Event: Nepal Earthquake
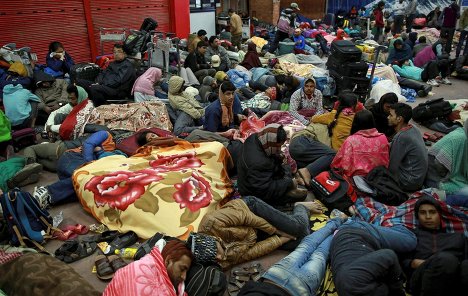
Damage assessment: no_damage